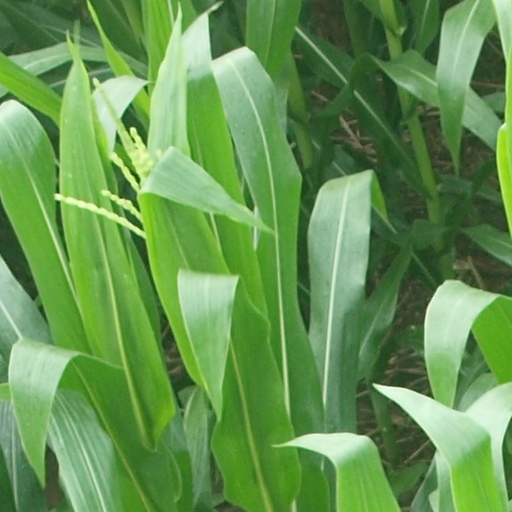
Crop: maize; corn